Music (Madonna album)

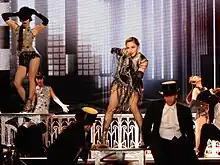
Image of a 1920s-inspired musical performance, with a blond woman in the middle wearing 1920s outfits surrounded by several people dressed similarly

Following the album's release, Madonna embarked on a promotional tour and appeared on several television shows to publicize the album. She gave an interview and performed "Don't Tell Me" on "The Late Show with David Letterman" on November 3, 2000, becoming the first time since her controversial appearance in 1994. She then traveled to Europe to further promote the album. The singer performed "Don't Tell Me" on German game-show "Wetten, dass..?" on November 11, 2000. At the MTV Europe Music Awards 2000, Madonna performed "Music" on November 16, in Stockholm, Sweden. After being introduced by Ali G as "Maradona", she performed the song wearing a T-shirt with the name of Australian singer Kylie Minogue printed on it. She later performed "Don't Tell Me" and "Music" on British television program "Top of The Pops", in an appearance aired on November 17. One week later, the singer performed the aforementioned songs live on French television program "Nulle Part Ailleurs". Madonna additionally performed "Don't Tell Me" on "Carràmba! Che fortuna" in Italy, on December 2, 2000, hosted by Raffaella Carrà.